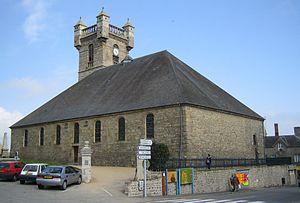
Saint-Pierre-Église est une commune française, située dans le département de la Manche en région Normandie, peuplée de 1 803 habitants.